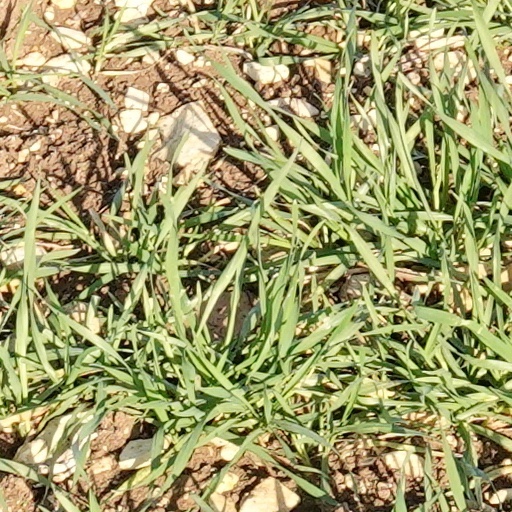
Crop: wheat